Thomas Lodge

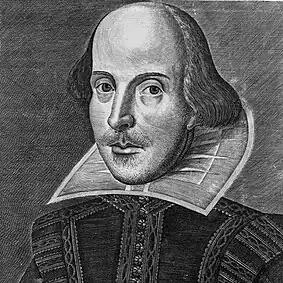
Shakespeare was inspired to write "As You Like It" by Lodge's work "Rosalynde: Euphues Golden Legacy, Found After His Death In His Cell At Silexedra".

During the Canaries expedition (circa 1586), to beguile the tedium of his voyage, he composed his prose tale of "Rosalynde: Euphues Golden Legacy, Found After His Death In His Cell At Silexedra", (1590). This subsequently furnished the story of Shakespeare's "As You Like It".